Production of the James Bond films

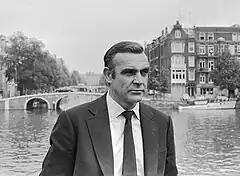
Sean Connery in Amsterdam in July 1971, filming for the seventh Bond film "Diamonds are Forever"

Although Eon secured the services of John Gavin to play the role of Bond, United Artists' chief David Picker was unhappy with this decision and instructed associate producer Stanley Sopel to broker a deal with Connery which saw the actor being paid $1.25 million ($ million in dollars) and 12.5% of the gross. Connery's salary took a significant part of the $7.2 million budget.